Question: Please indicate a possible affordance area of the frisbee that can be used for holding
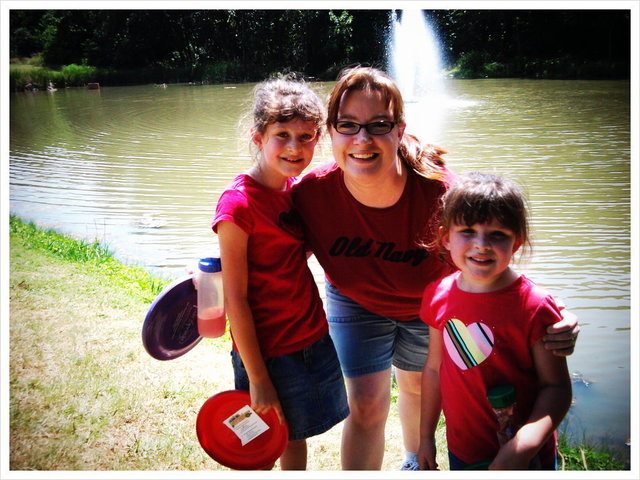
Answer: [191.37, 381.165, 286.435, 468.438]